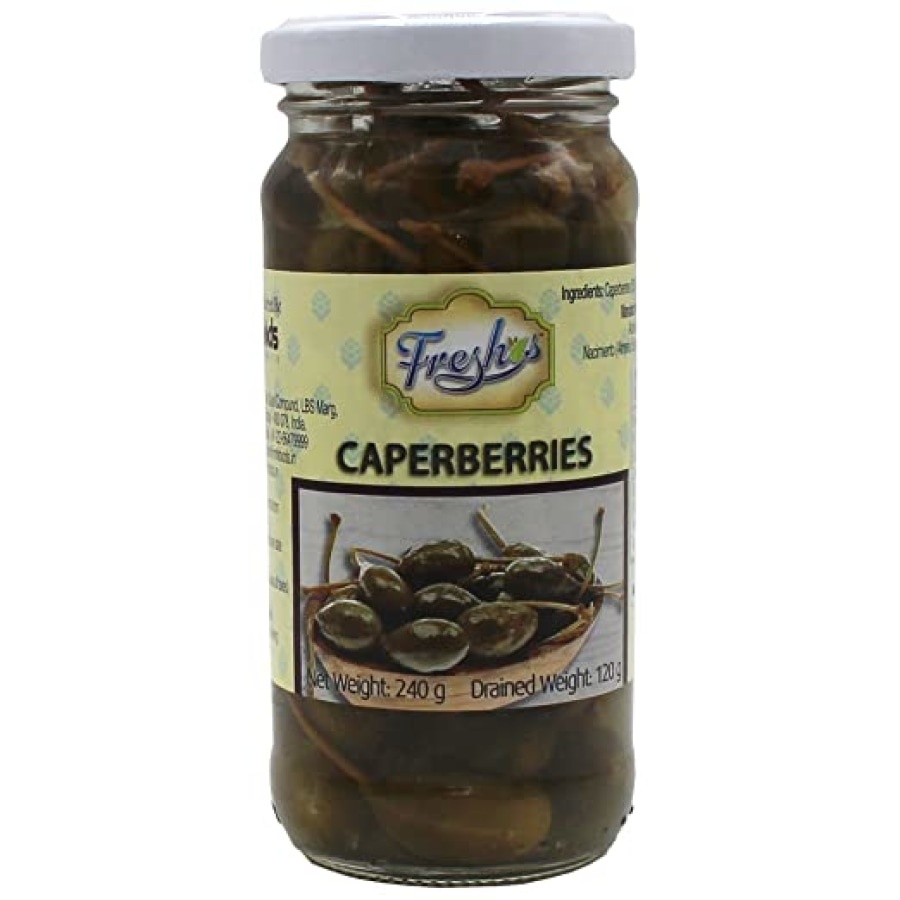
Caperberries - Fresho's
Brand: Fresho's
Category: Food, Beverages & Tobacco > Food Items > Condiments & Sauces > Olives & Capers > Capers